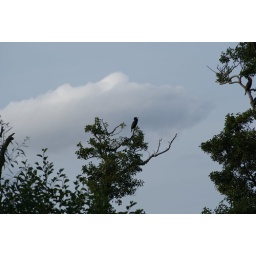
bird in a broads tree